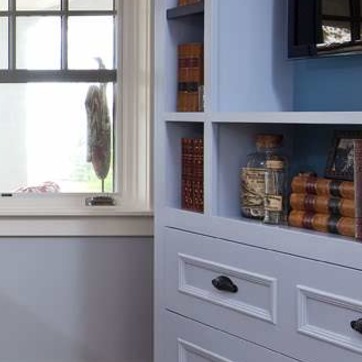
Material: paper